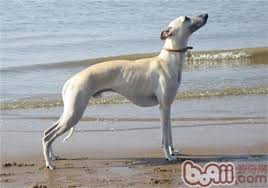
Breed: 234-n000065-whippet